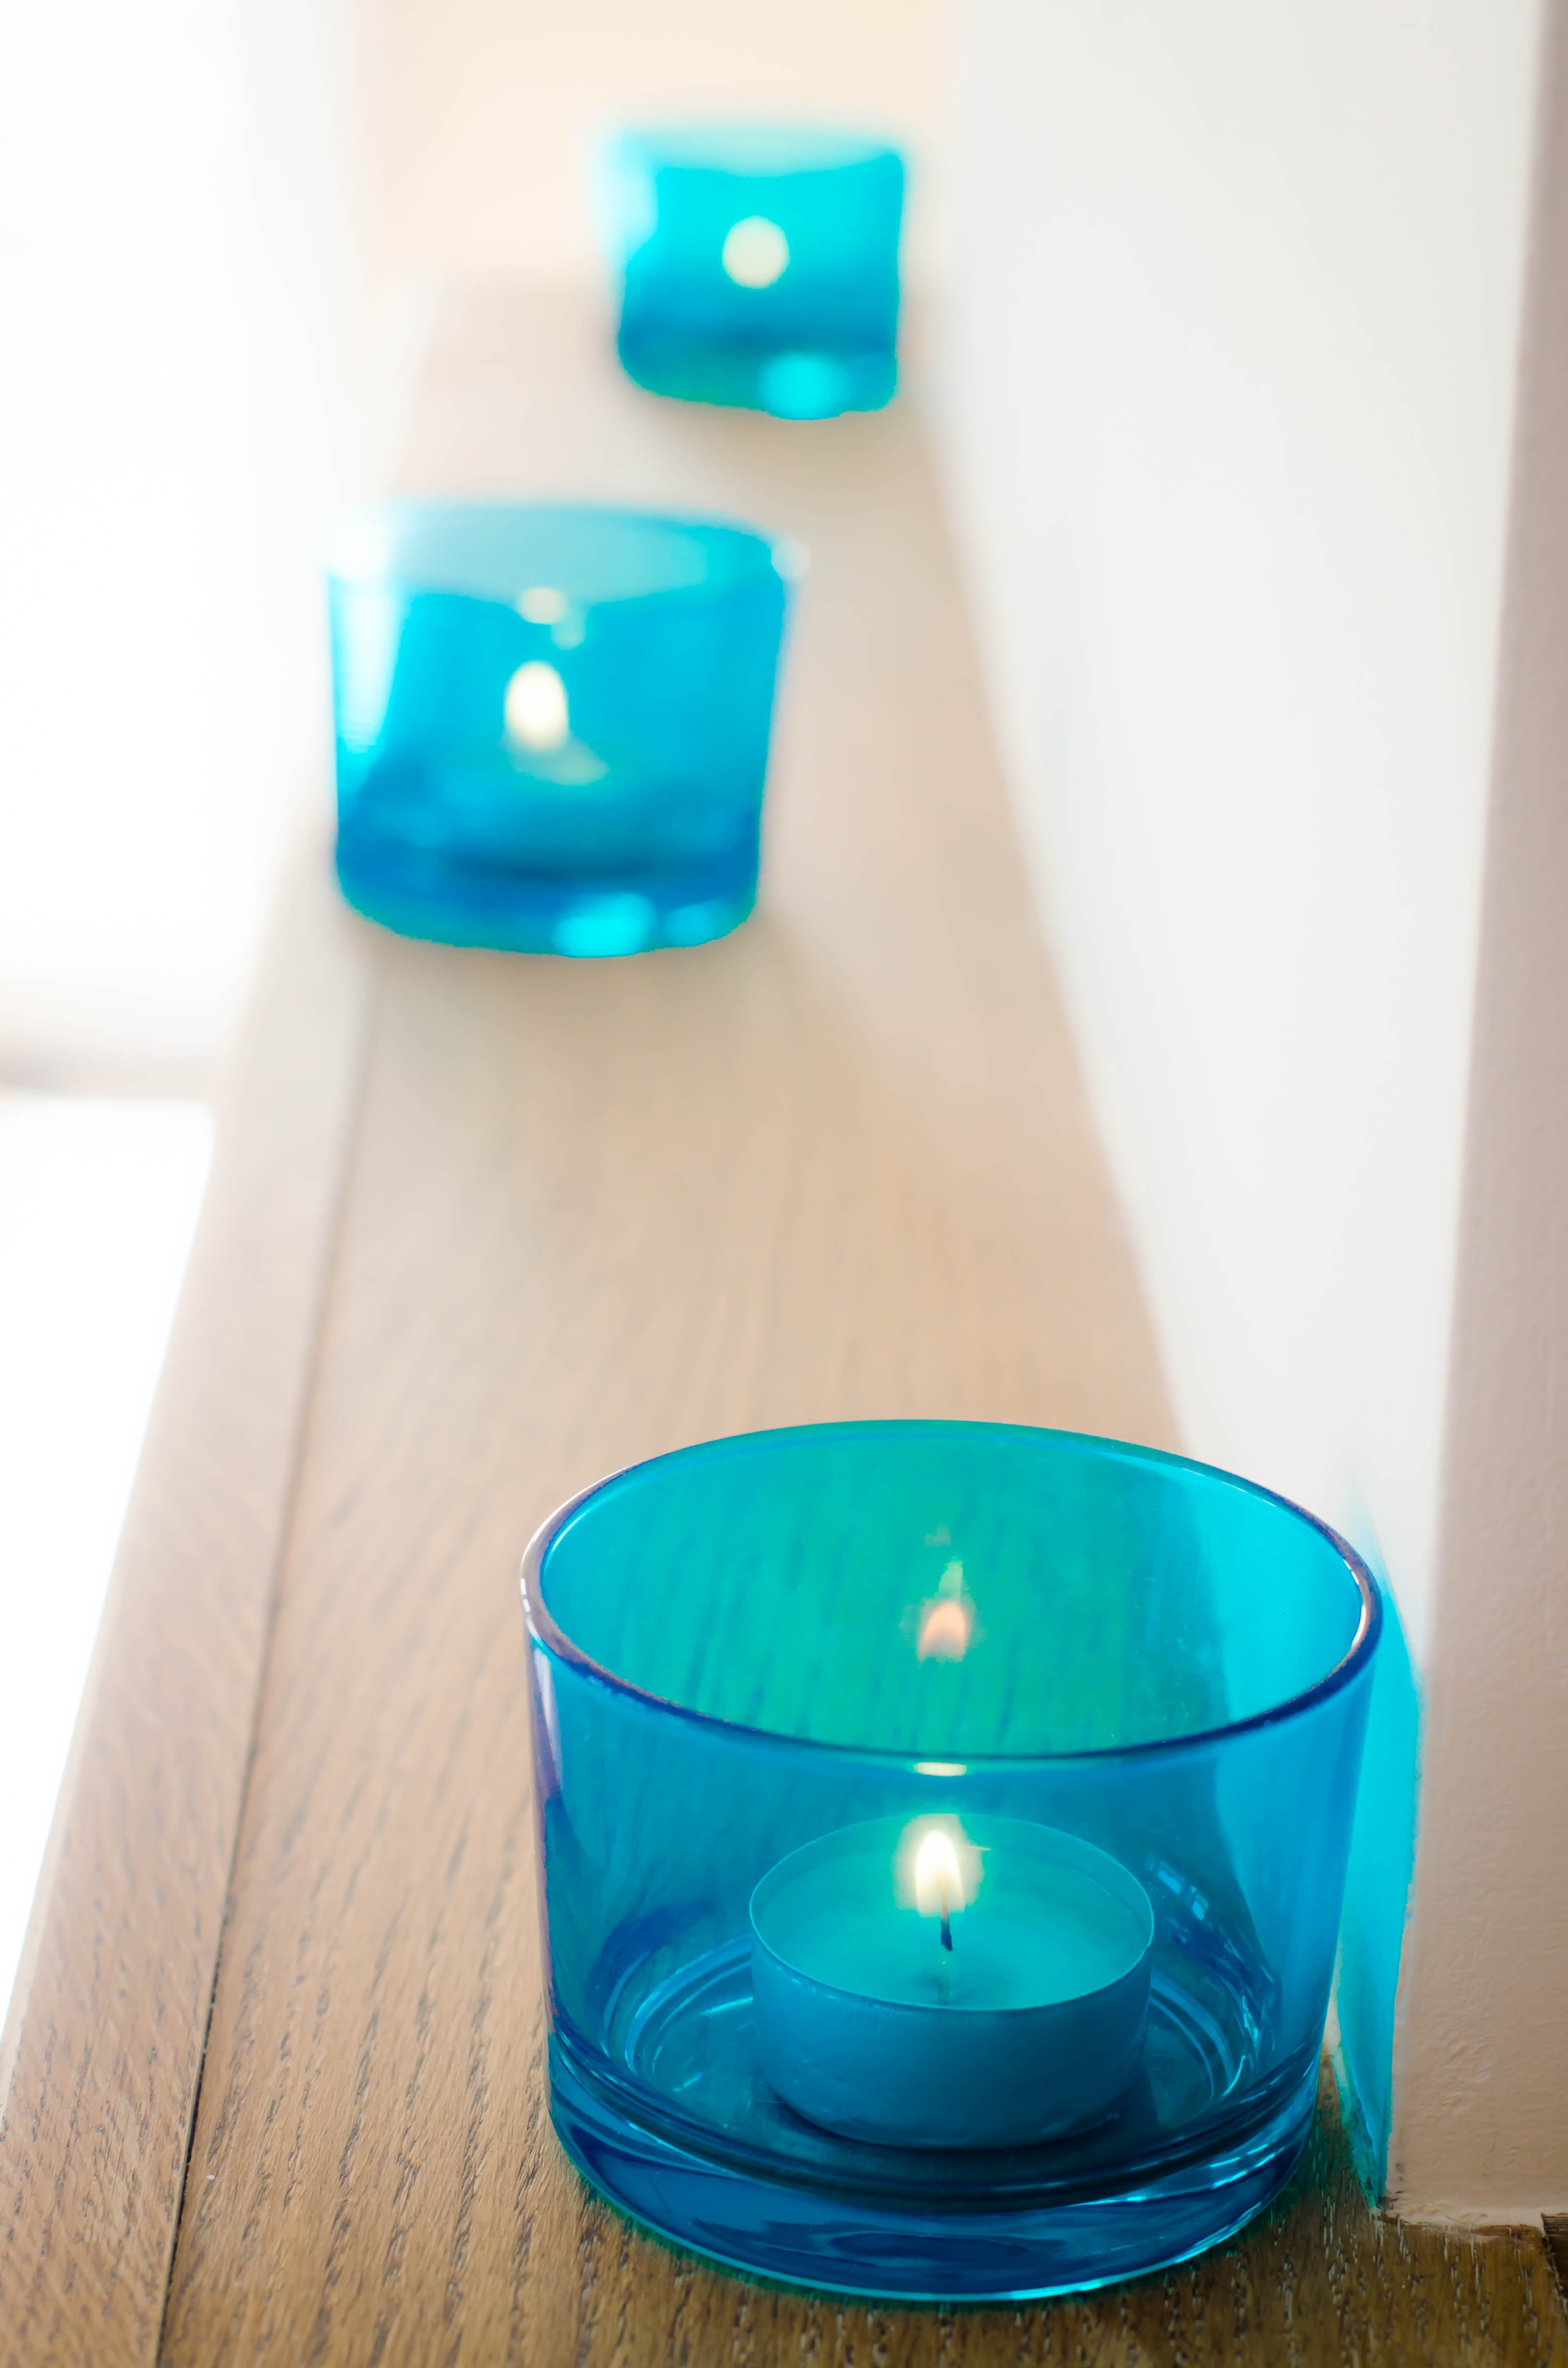
glass, decoration, green, fire, blue, candle, lighting, jewellery, candles, aqua, turquoise, design, chandelier, shape, gemstone, wax, the art of, the flame, cobalt blue, fashion accessory